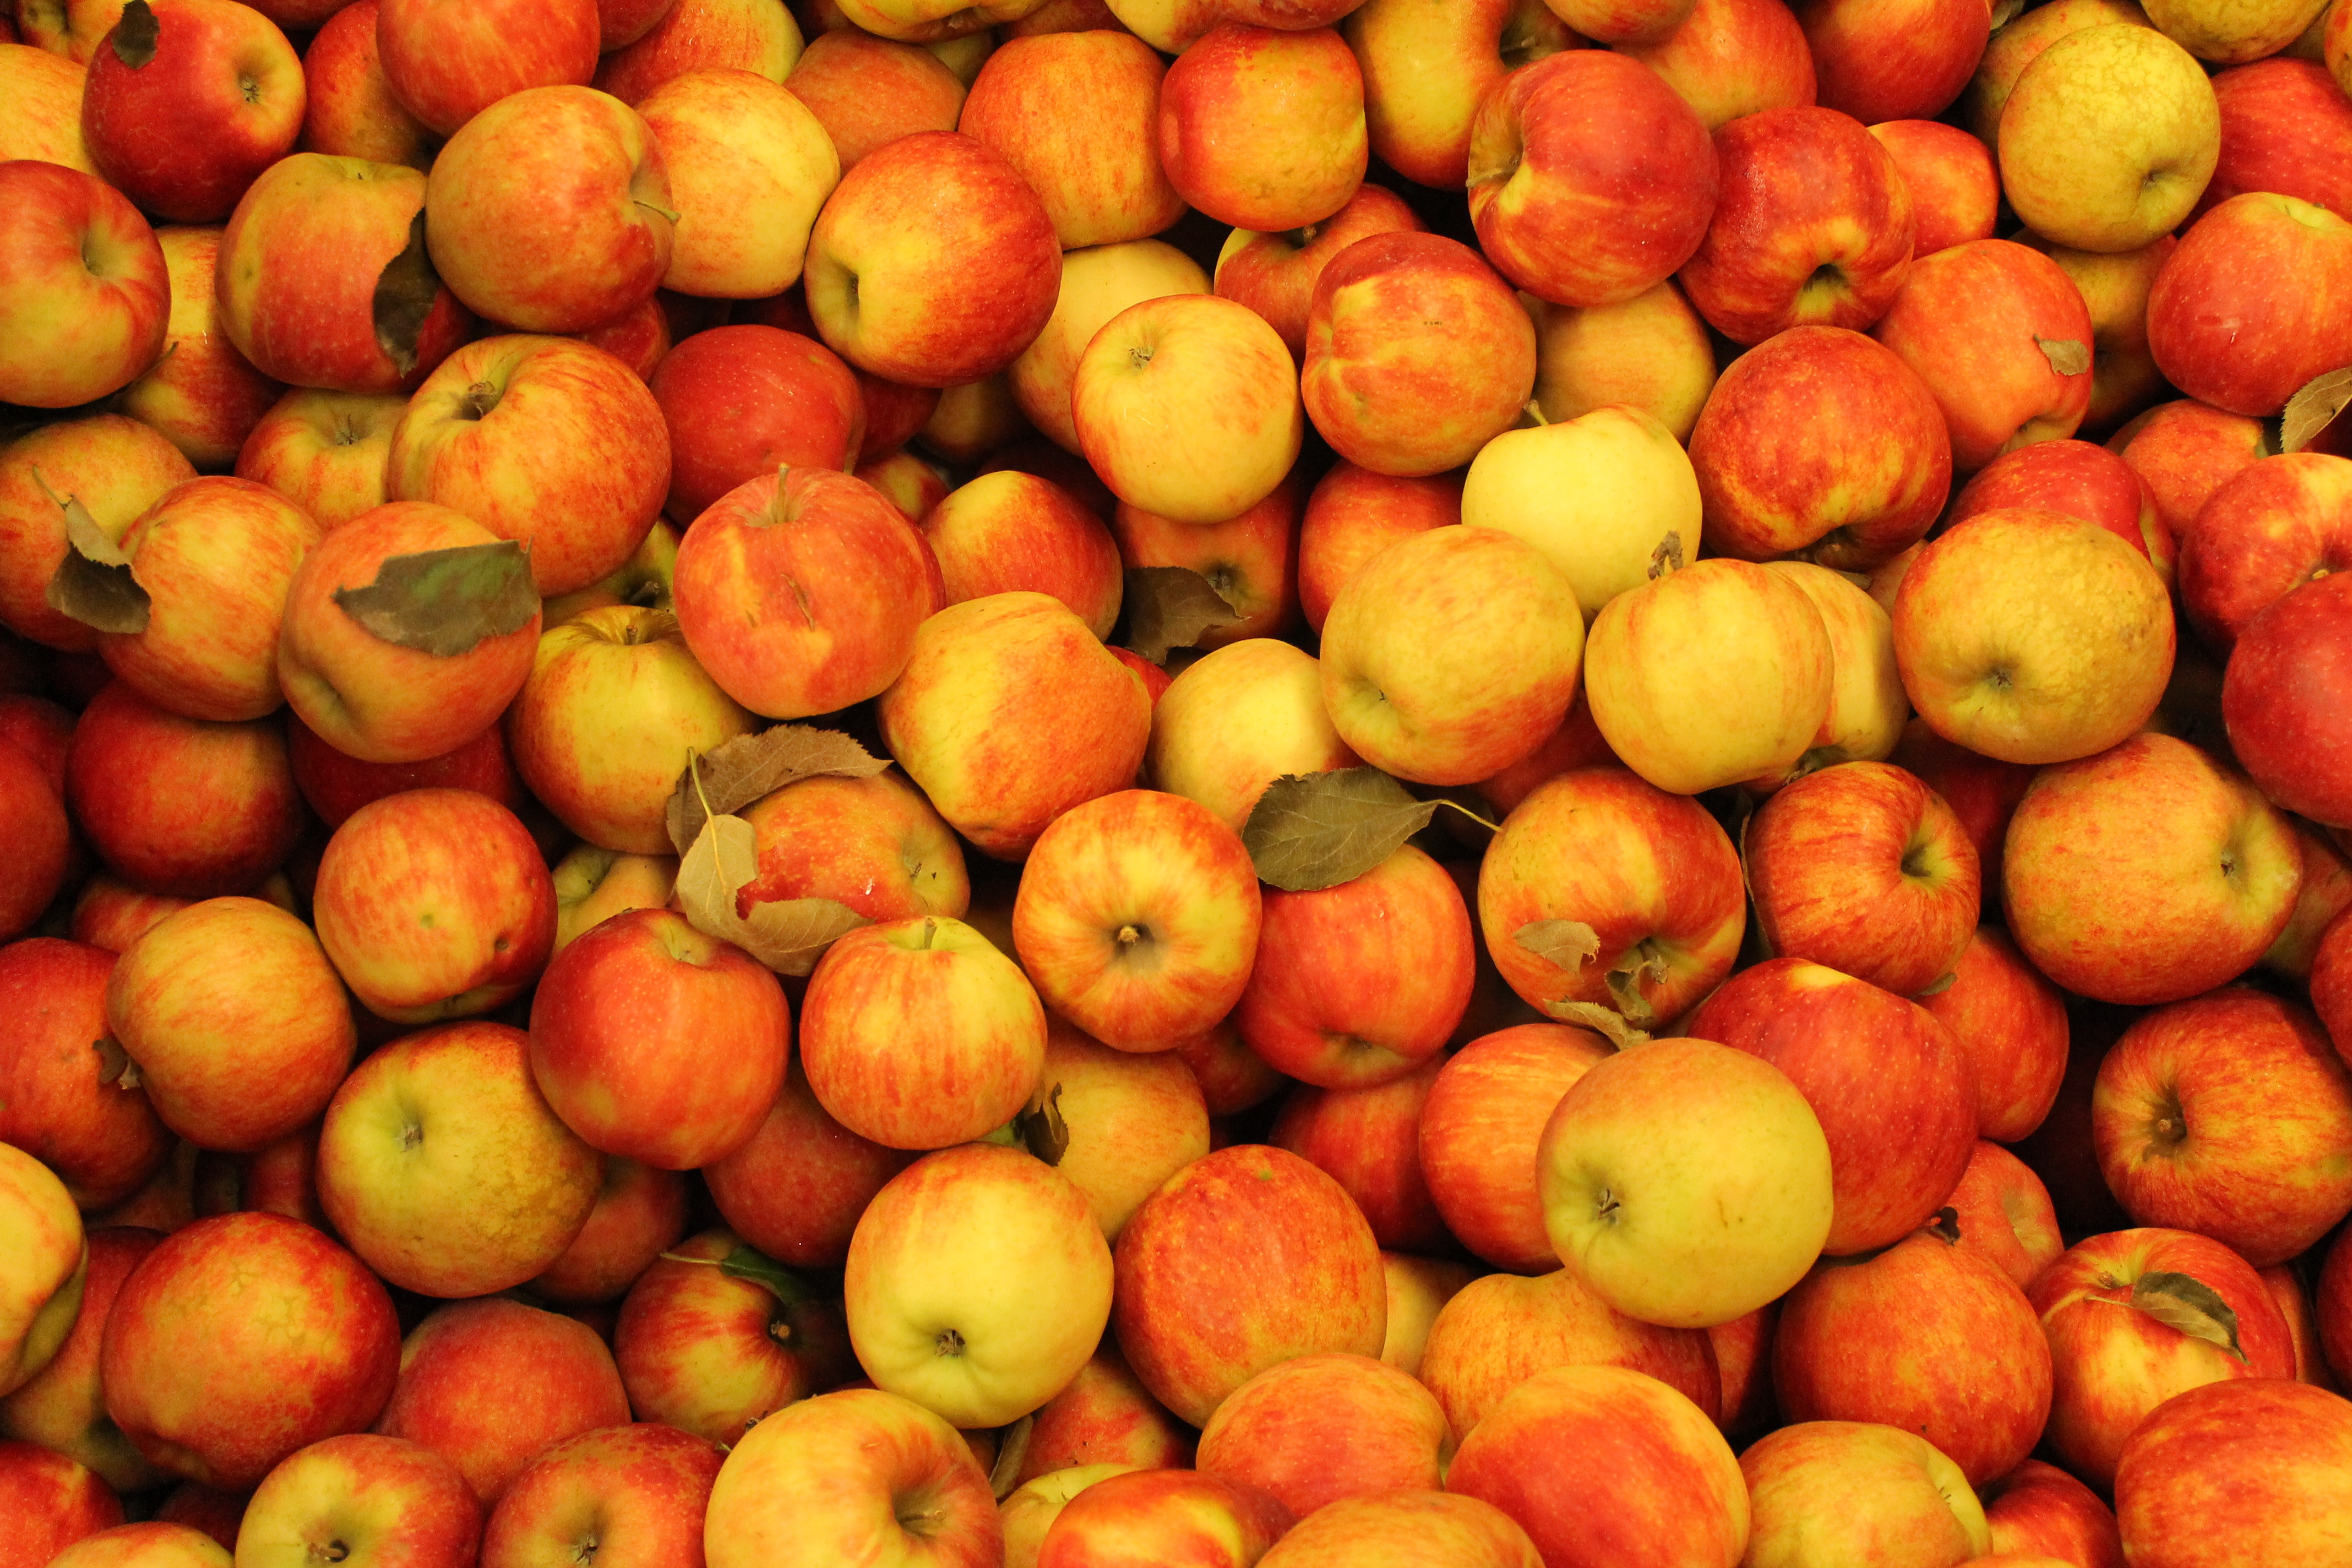
apple, nature, plant, fruit, sweet, ripe, food, green, red, produce, color, natural, fresh, colorful, agriculture, juicy, healthy, snack, eat, delicious, freshness, ecology, red apple, eating, nutrition, tasty, vegetarian, apples, diet, organic, taste, flowering plant, rose family, nectarine, land plant, rose order